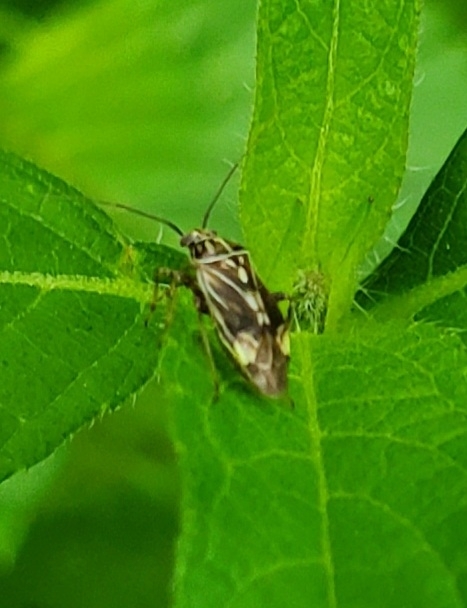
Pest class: lygus_bug